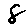
Label: 8